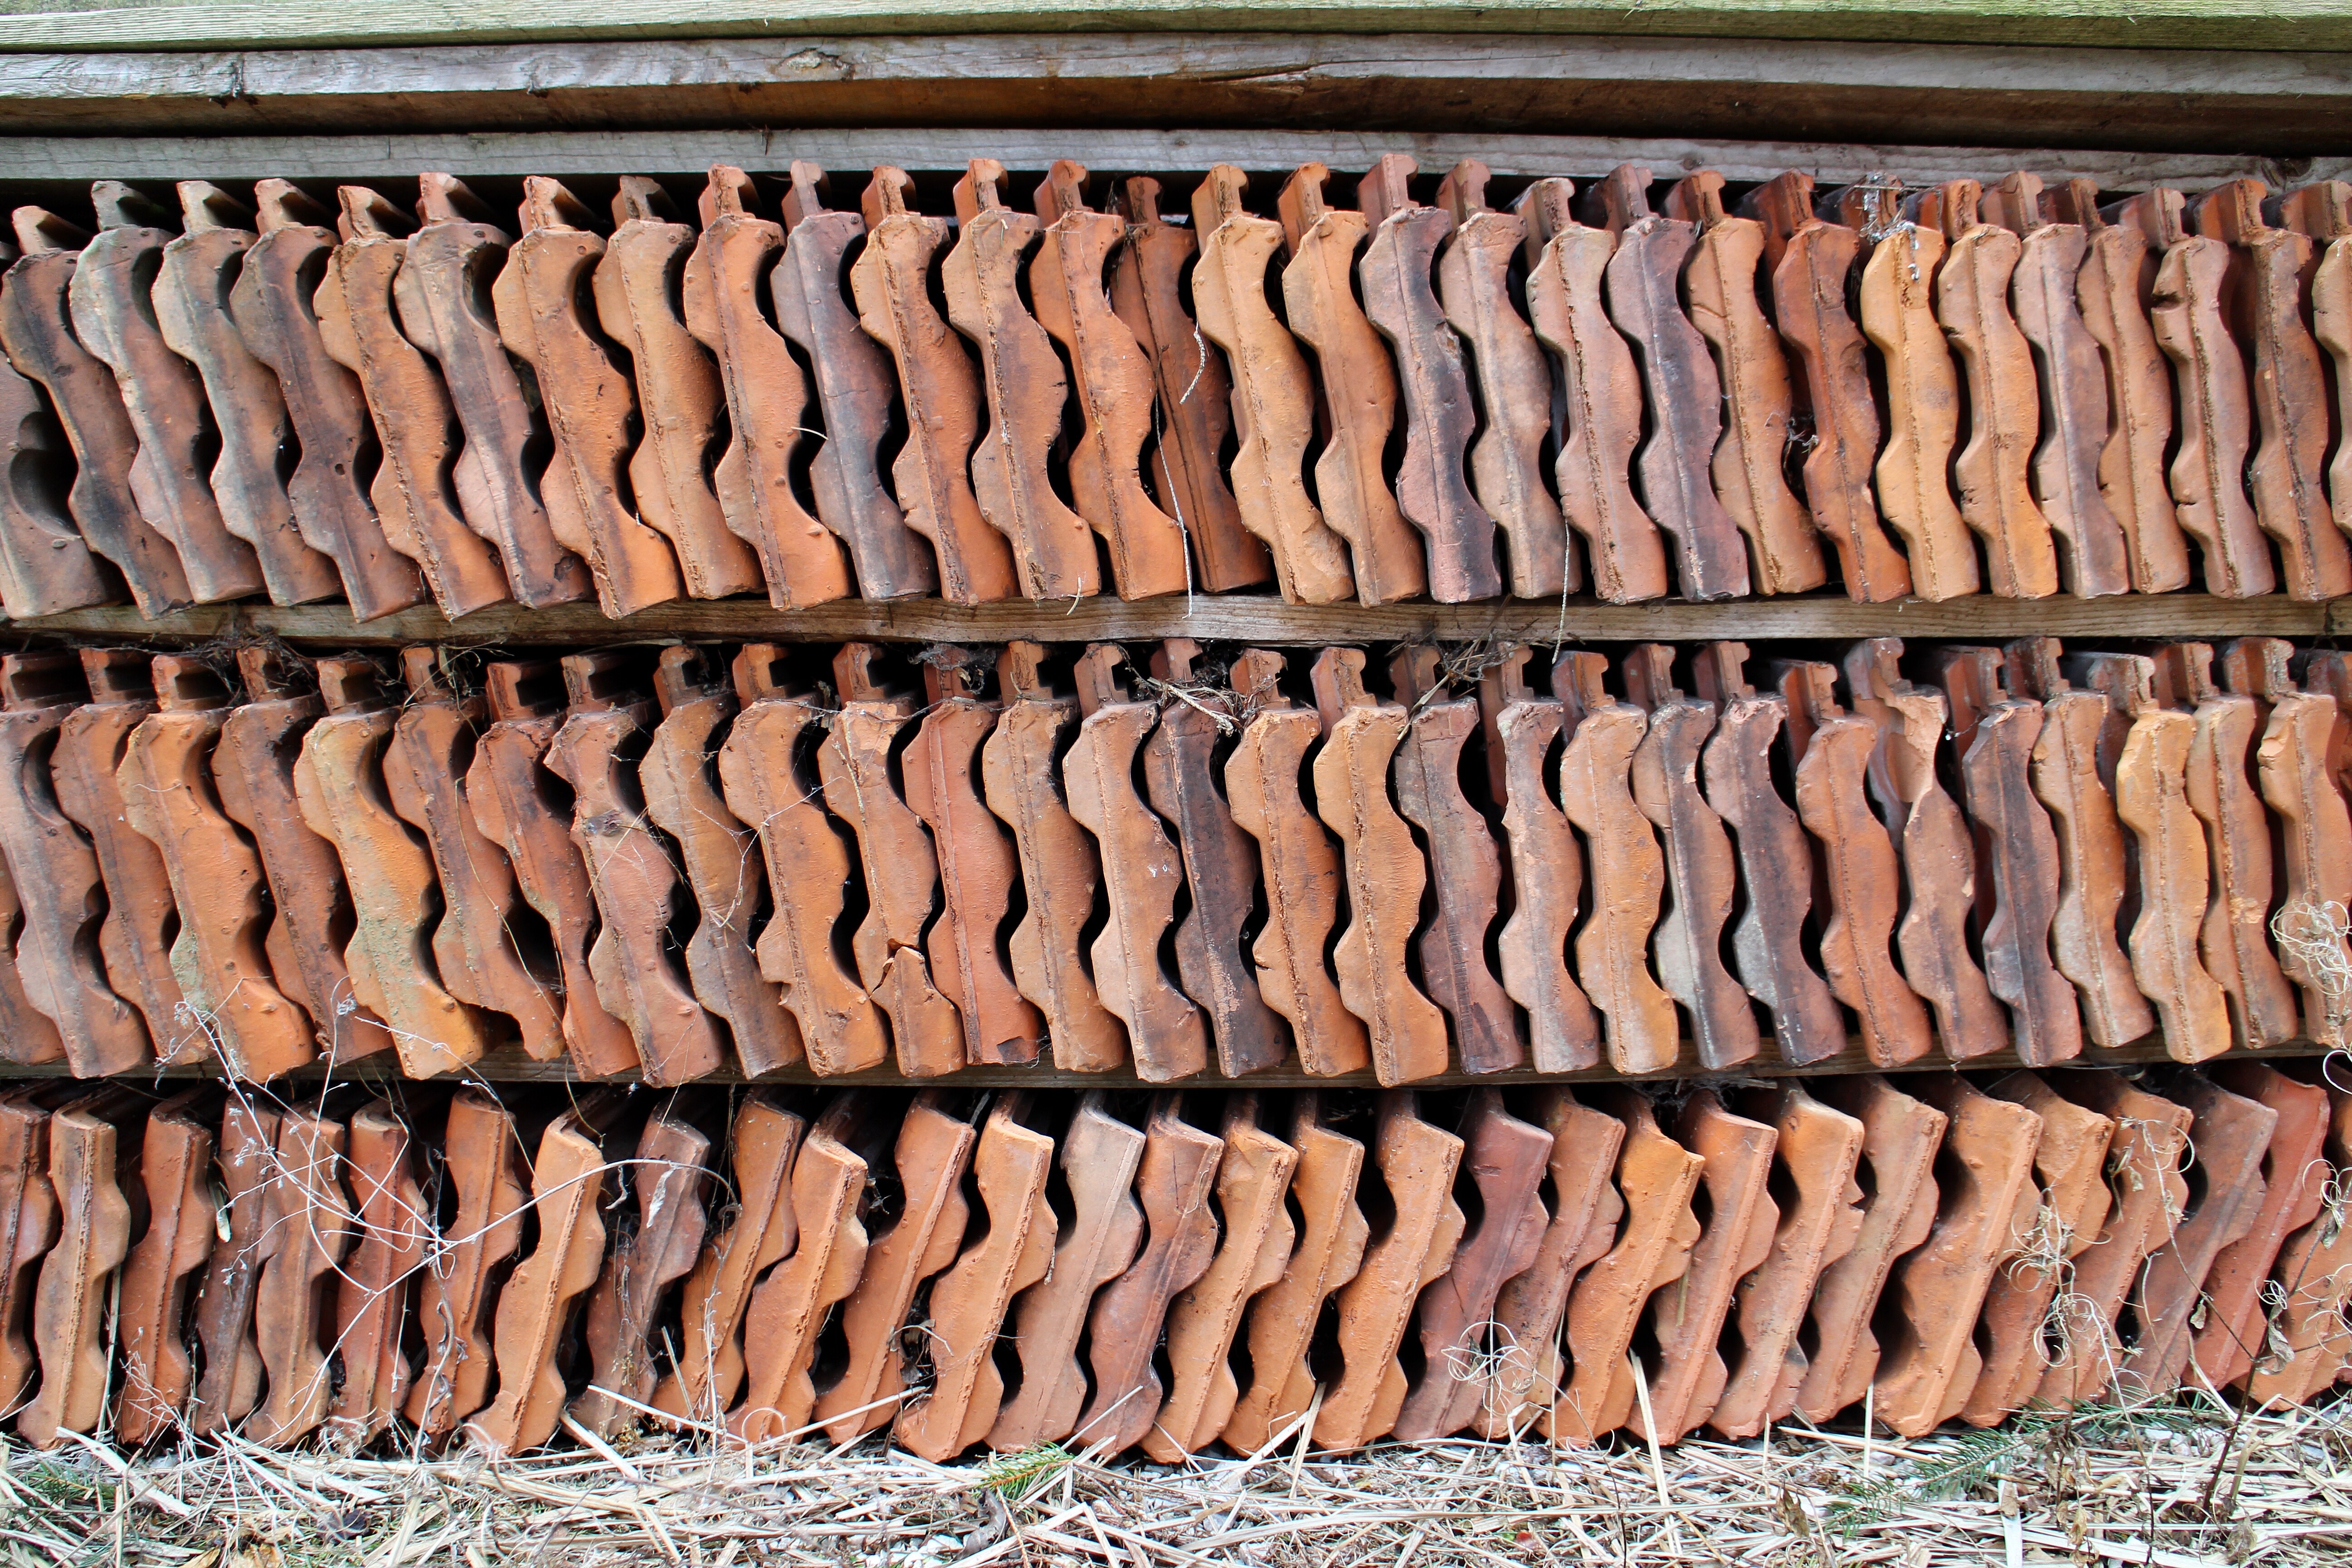
structure, wood, roof, home, stone, pattern, tile, craft, furniture, brick, material, storage, drying, roofing, location, bricks, stock, build, house construction, flooring, man made object